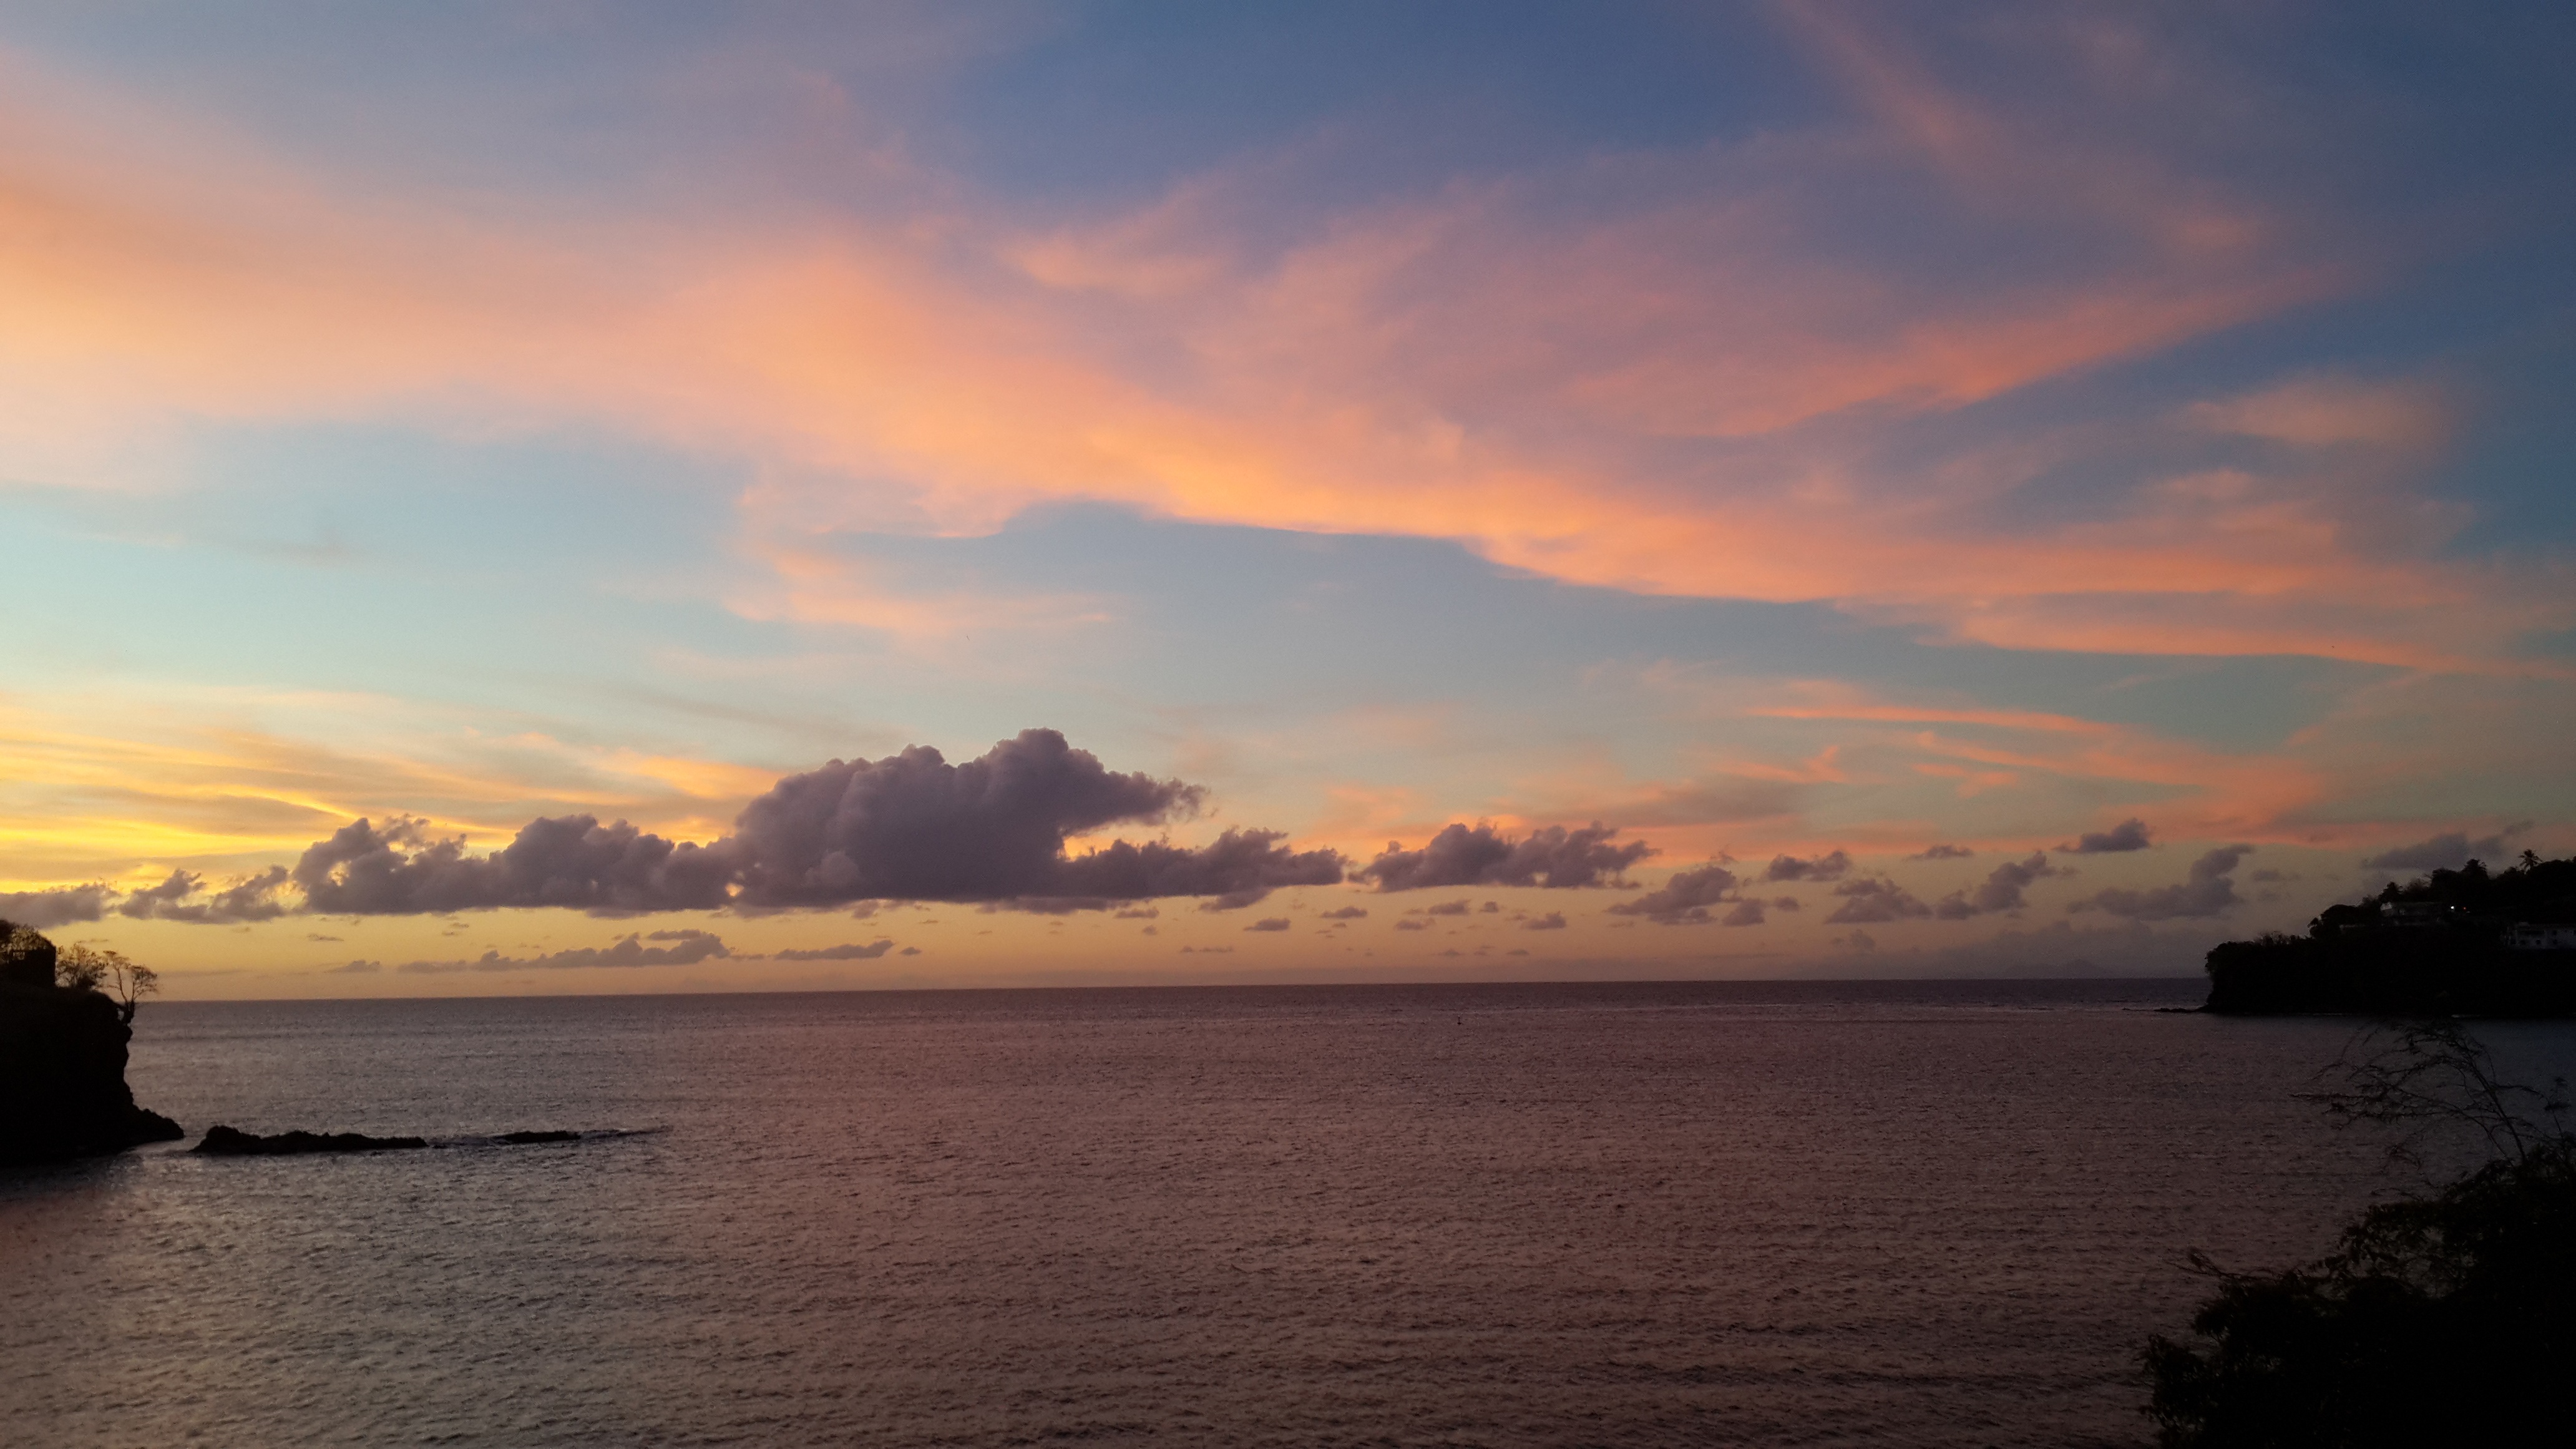
beach, sea, coast, water, ocean, horizon, cloud, sky, sun, sunrise, sunset, morning, shore, lake, dawn, dusk, evening, bay, clouds, loch, afterglow, off shore